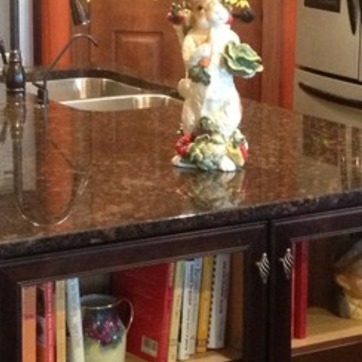
Material: polishedstone